Tabs of the United States Army

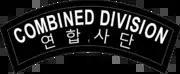
2nd ID's combined HQ tab

The Southern European Task Force, Africa (SETAF–AF) SSI incorporates a scroll–style tab at the top and a bar–style tab at the bottom of the unit's SSI. The maroon colored top tab incorporates the letters "SETAF" representing the name of the unit and was originally approved by the U.S. Army's Institute of Heraldry in 1955. The SETAF-AF SSI's top tab was changed to the airborne tab in 2001 but was reverted to the SETAF tab in 2008. As a result of the re-designation of the U.S. Army Africa/Southern European Task Force to the Southern European Task Force, Africa in 2021, the heraldry of the SETAF SSI and tabs were updated to reflect this change. In November 2024, a red bar–style tab was added to the bottom of the SSI with the word "AFRICA" embroidered in gold, matching the colors of the SSI's top tab.